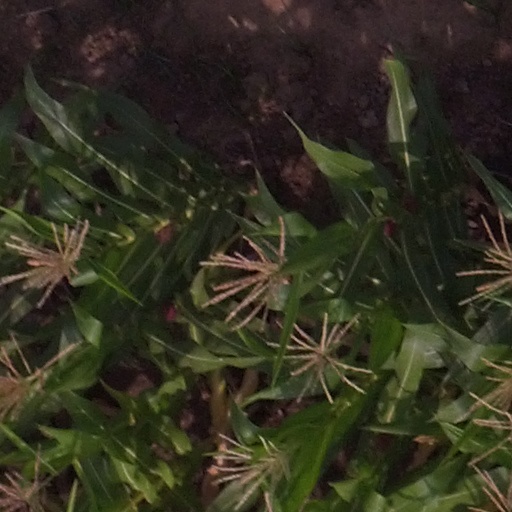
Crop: maize; corn